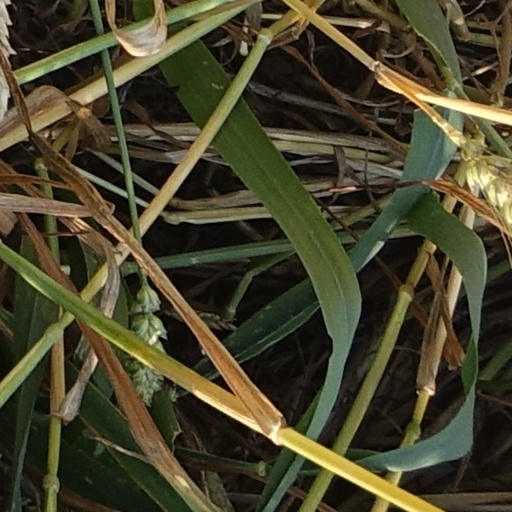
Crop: wheat